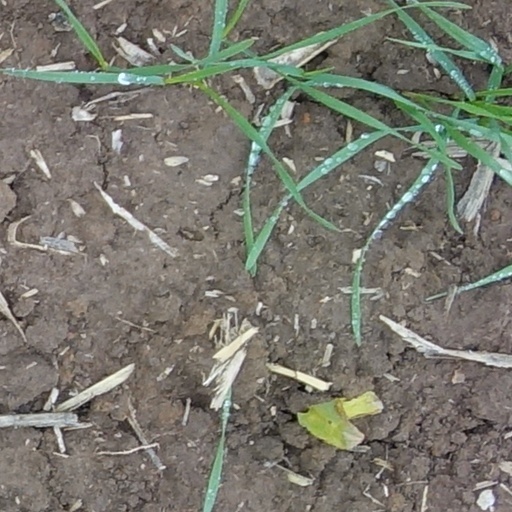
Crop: wheat